Frederikssund

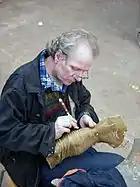
Jens Galschiot, 2009

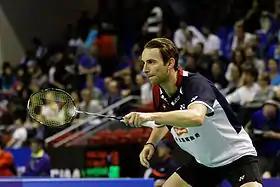
Mathias Boe, 2013

Frederikssund practices twinning on the municipal level. For the twin towns, see twin towns of Frederikssund Municipality.